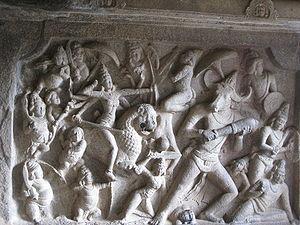
Mahishâsura est un démon-buffle de la mythologie hindoue.